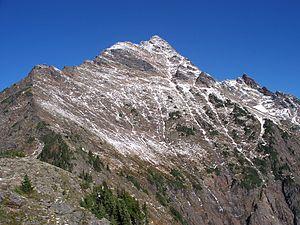
Le pic Welch est un sommet du chaînon Cheam, dont il est le point culminant, situé dans le Sud-Ouest de la Colombie-Britannique, au Canada, près de Chilliwack. La montagne doit son nom à l'un des trois fondateurs de la société d'ingénierie Foley, Welch et Stewart, qui a construit et exploité la mine Lucky Four Copper située près du sommet. Les sommets à proximité portent également le nom des autres partenaires.
Le chaînon Cheam, en anglais Cheam Range, est un massif de montagnes du Canada, en Colombie-Britannique. Il fait partie du chaînon Skagit, un massif de la chaîne des Cascades. Avec 2 420 mètres d'altitude, le pic Welch est le point culminant de ce massif.